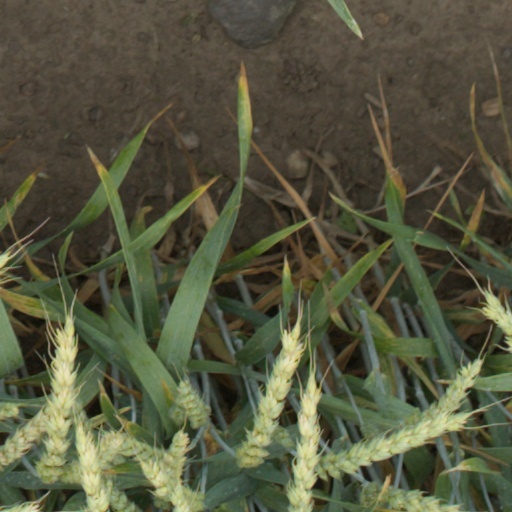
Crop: wheat